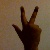
The image shows a hand gesture representing the number 3 in Indian Sign Language.